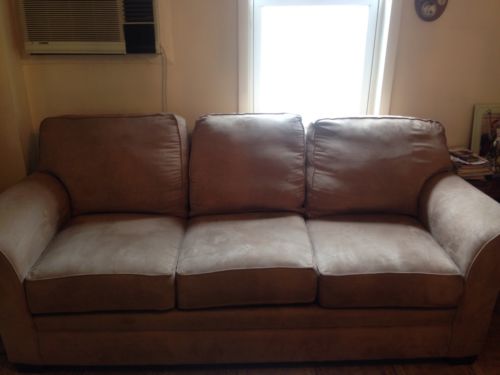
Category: sofa